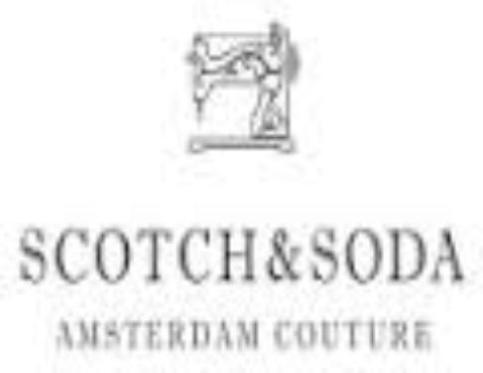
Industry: Clothes